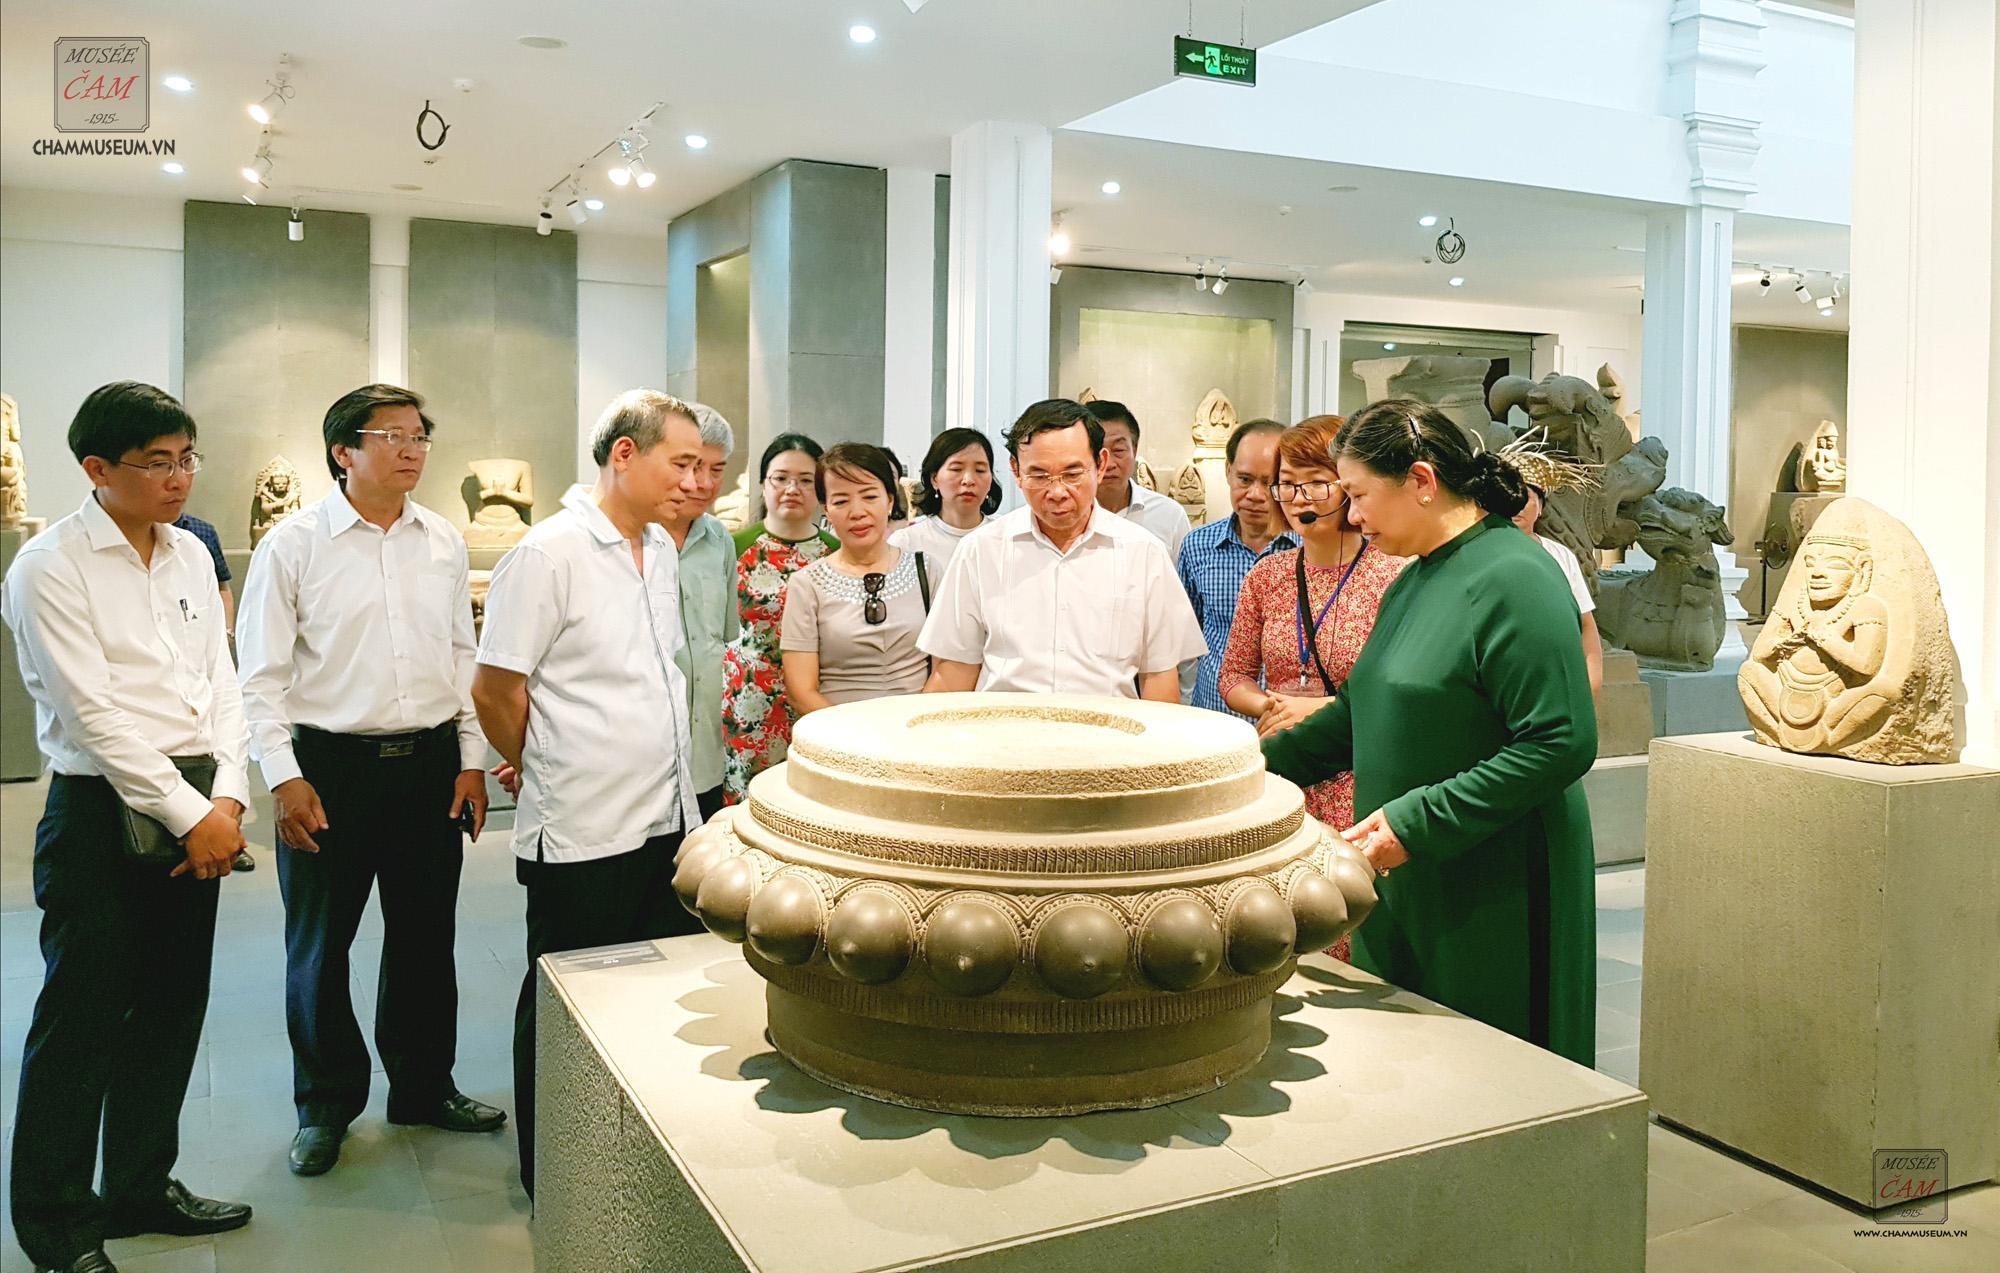
có nhiều người đang xuất hiện ở bên trong phòng trưng bày